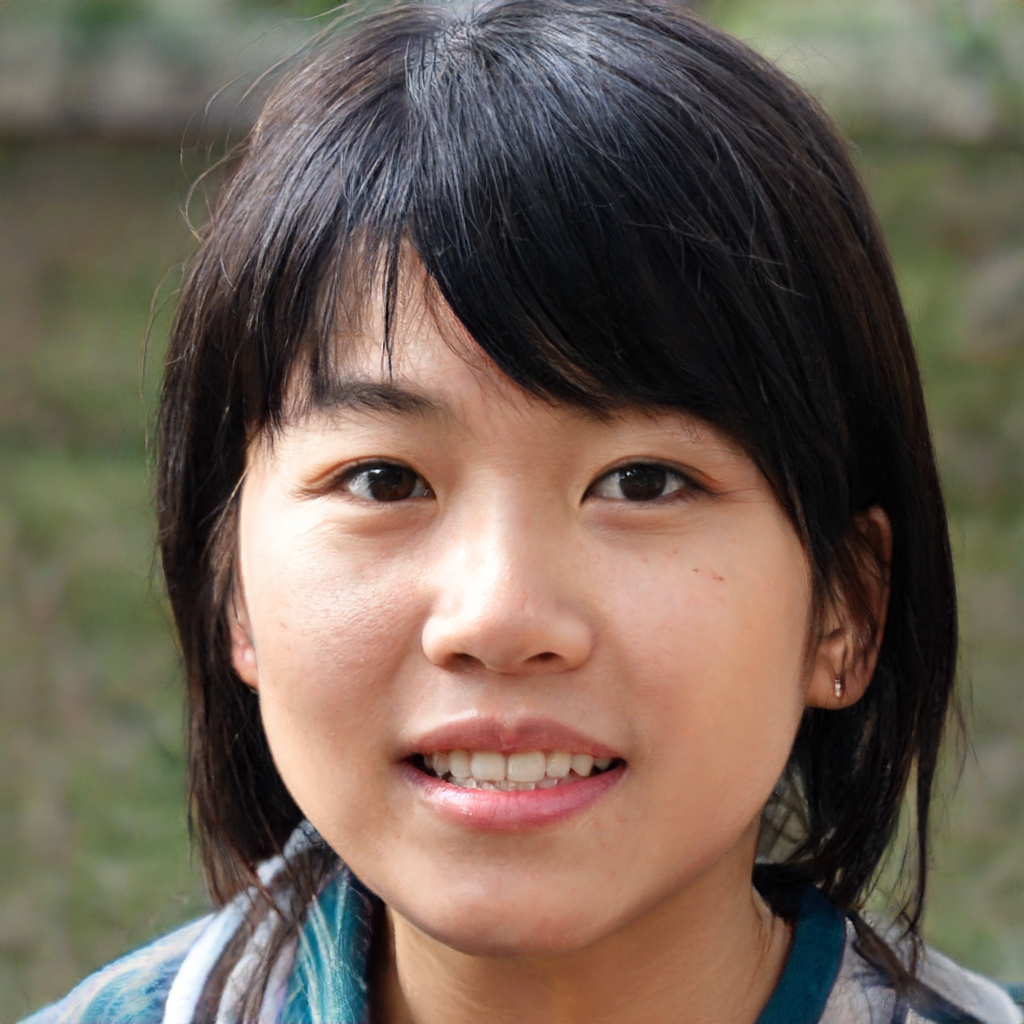
Gender: Female